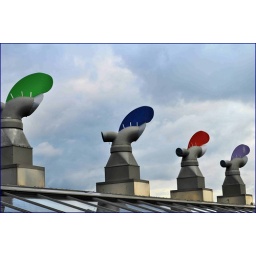
flats in Hackbridge with grass on roof and multi coloured air funnels